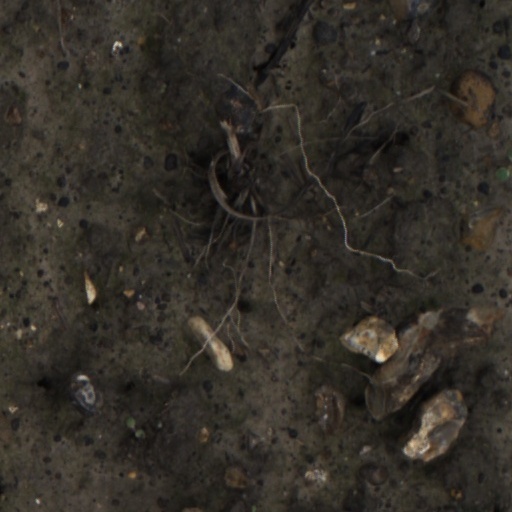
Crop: wheat